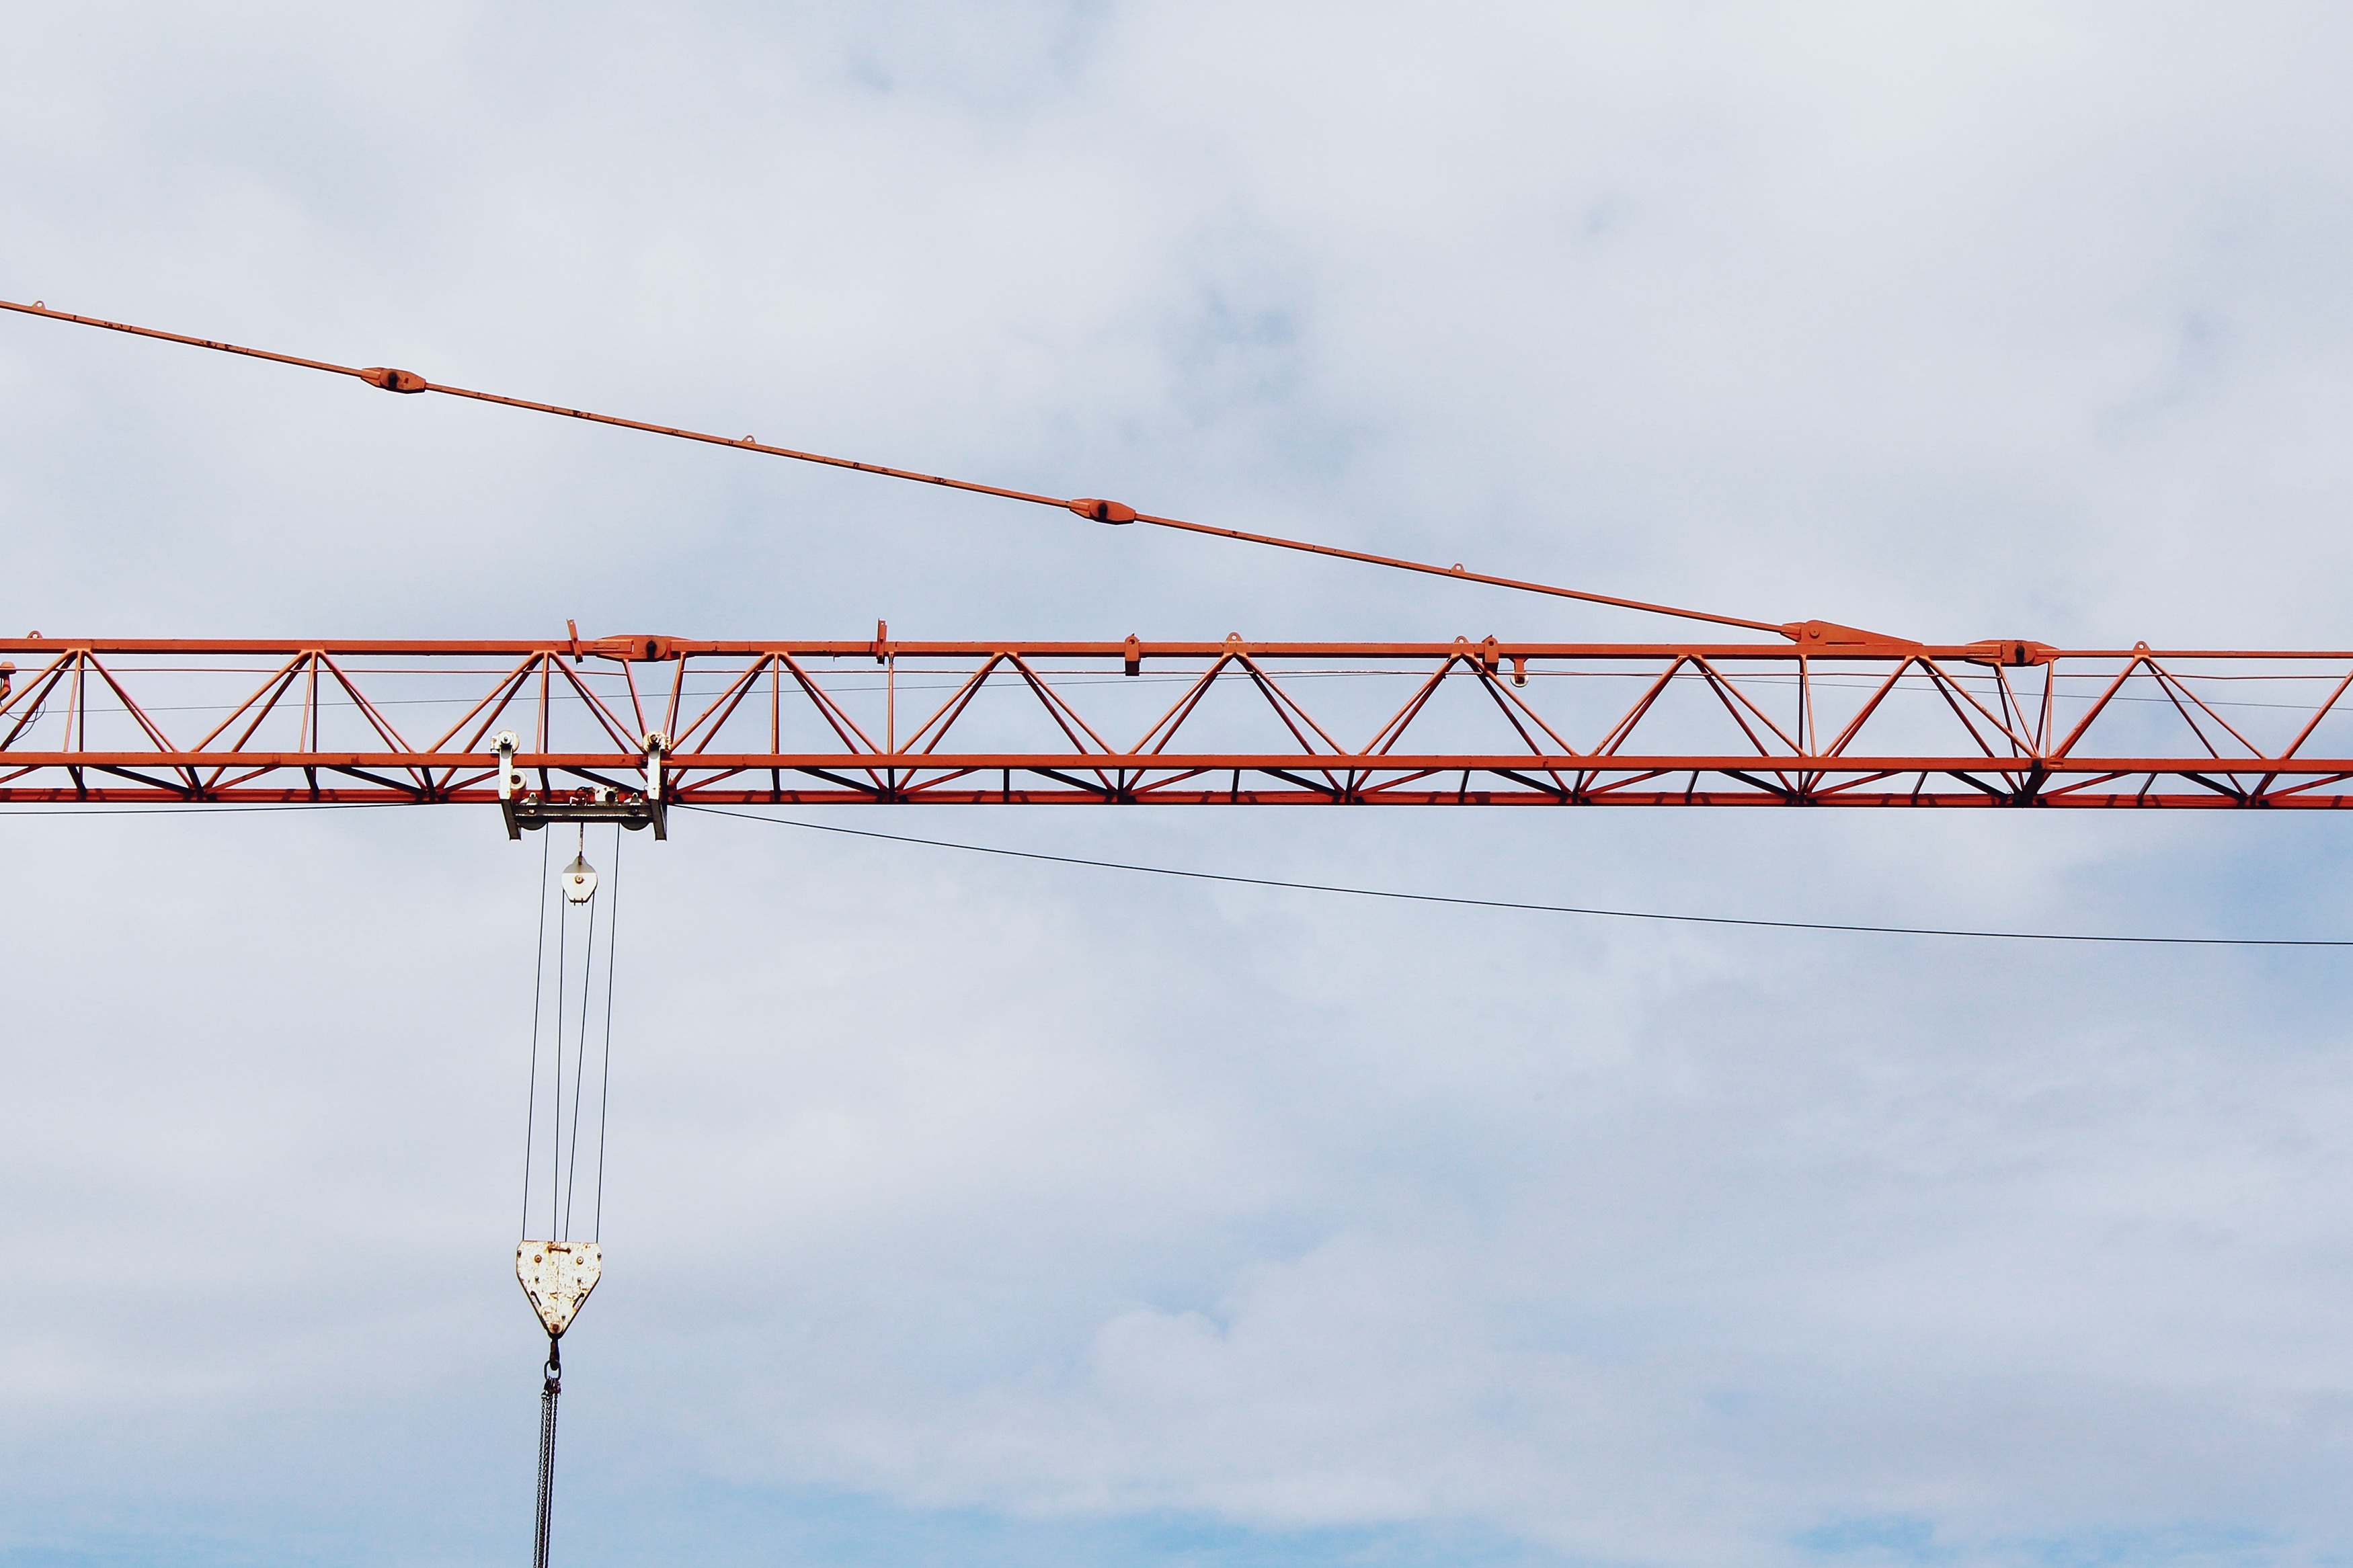
sky, technology, line, red, tower, mast, blue, street light, electricity, lighting, clouds, build, crane, site, shape, scaffold, baukran, construction work, load lifter, transmission tower, crane arm, load rope, overhead power line